Sophie's Misfortunes (2016 film)

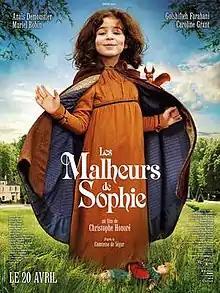
Theatrical release poster

Sophie's Misfortunes is a 2016 French film written and directed by Christophe Honoré, based on the 1858 novel "Sophie's Misfortunes" by the Countess of Ségur.